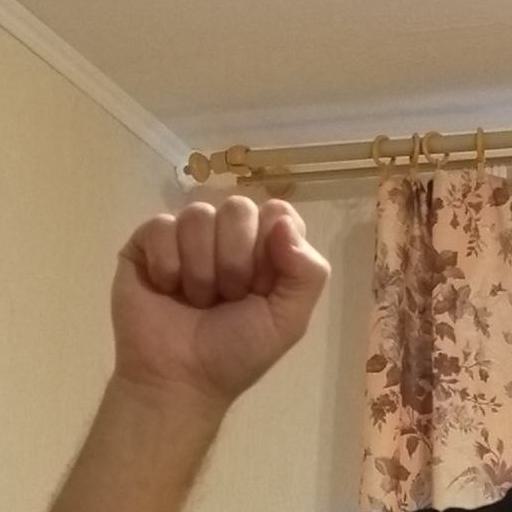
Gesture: fist